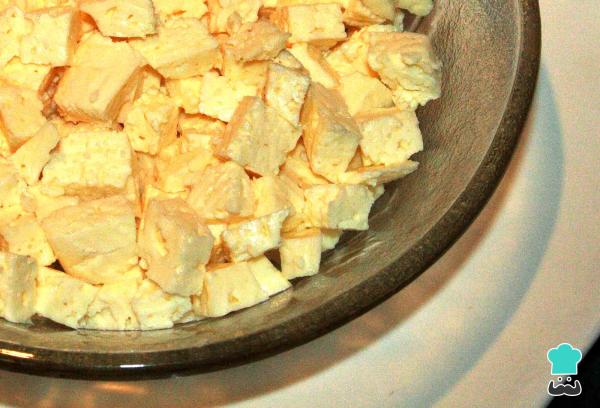
Pica el queso en cuadritos pequeños y reserva.Truco: Puedes preparar esta receta sin queso, queda igual de sabrosa pero ya no sería una arepa de papas y queso.